Spring peeper

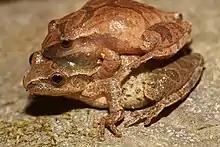
Spring Peeper mating

As their common name implies, the spring peeper has a high-pitched call similar to that of a young chicken, only much louder and rising slightly in tone. They are among the first frogs in the regions to call in the spring. Unlike "A. americanus" and "P. feriarum" whose call activity is dependent on seasonality, 63% of variance in "P. crucifer" call is explained by temperature. Calling rate can be modified by interactions among neighboring males, which tend to alternate calls with one another. The mating calls of the spring peeper consist of a sound very similar to a "peep" and are repeated by males up to 13,500 times per night. As a chorus, they resemble the sounds of sleigh bells. They are heard early in spring not long after the ice melts on the wetlands. The males usually call from the edges of the bodies of water in which they breed, hidden near the bases of shrubs or grasses. Even when calling, they may be difficult to locate and are most easily seen when in amplexus in the shallows. As in other frogs, an aggressive call is made when densities are high. This call is a rising trill closely resembling the breeding call of the southern chorus frog ("Pseudacris nigrita nigrita").